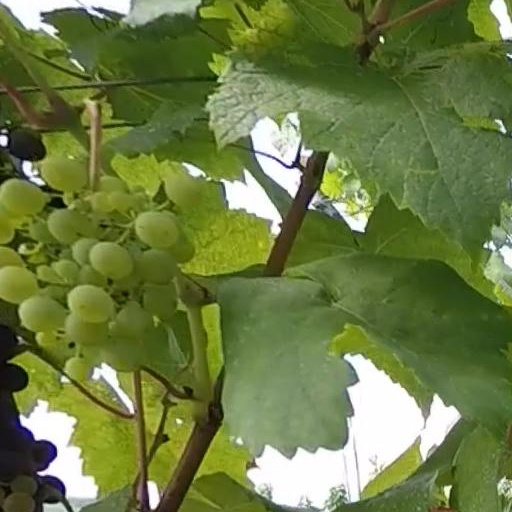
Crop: grape